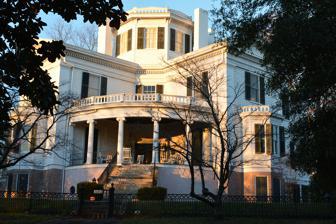
Building: Carmichael House (Macon, Georgia)
Country: United States of America
Year built: 1848
United States historic place Carmichael House U.S. National Register of Historic Places U.S. National Historic Landmark 2016 photograph of the Carmichael House Show map of Georgia Show map of the United States Location 1183 Georgia Ave., Macon, Georgia Coordinates 32°50′29″N 83°38′16″W / 32.84130°N 83.63765°W / 32.84130; -83.63765 Built 1848 Architectural style Greek Revival NRHP reference No. 71000265 Significant dates Added to NRHP June 21, 1971 Designated NHL November 7, 1973 The Carmichael House , known also as Raines-Carmichael House , Raines-Miller-Carmichael House or Cadwalader Raines House , is a Greek Revival mansion at 1183 Georgia Avenue in Macon , Georgia , United States .  Built in 1848, the house is a nationally significant example of Greek Revival architecture, built and designed by local master builder Elam Alexander .  It was declared a National Historic Landmark in 1973. Description and history The Carmichael House is located in central Macon, at the northeast corner of Georgia Avenue and College Street.  It is a two-story wood frame structure, laid out in the form of a Greek cross , with Ionic-columned porches between the arms of the cross, and a large octagonal cupola rising above the center.  The corners of the cross arms have broad pilasters, rising to a full entablature and a dentillated cornice, with fully pedimented gable ends.  The central feature of the interior is a free-standing spiral staircase that rises all the way to the cupola, and several of the first-floor public chambers have columned niches. The house was built in the late 1840s for Cadawalader Raines, a local judge, by Elam Alexander , one of Macon's most important master builders of the period.  The house is one of Alexander's most elaborate works, and is now among the best-preserved of his surviving works.  The house was described in Howard Major's Domestic Architecture of the Early American Republic as a striking and detailed example of Greek Revival architecture. Cadwalader Raines died childless in 1856, and the house soon passed out of the family; it was owned in the 20th century by the Carmichaels. See also List of National Historic Landmarks in Georgia (U.S. state) National Register of Historic Places listings in Bibb County, Georgia References